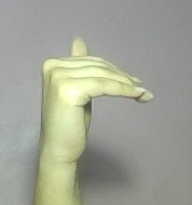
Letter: khaa